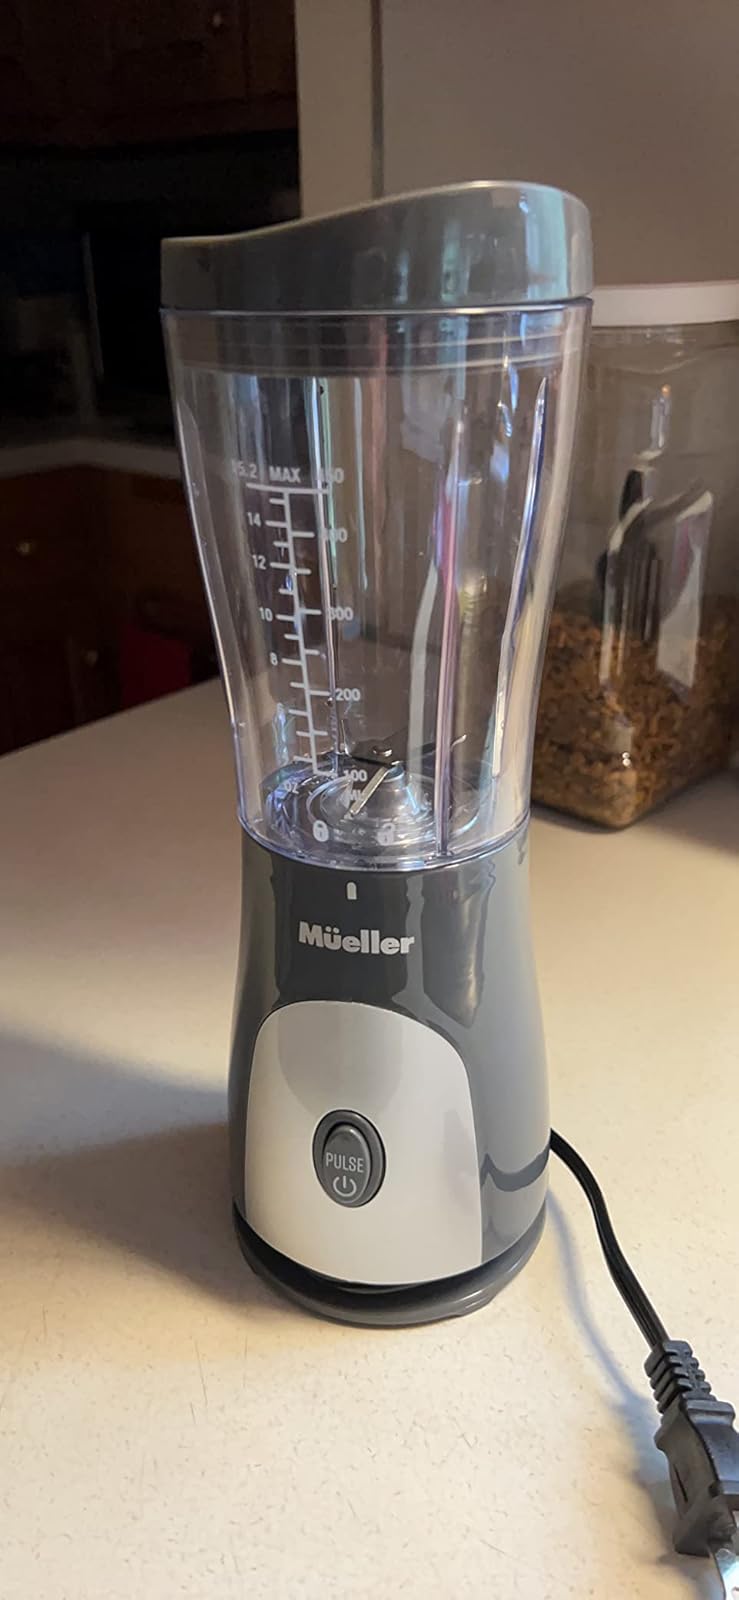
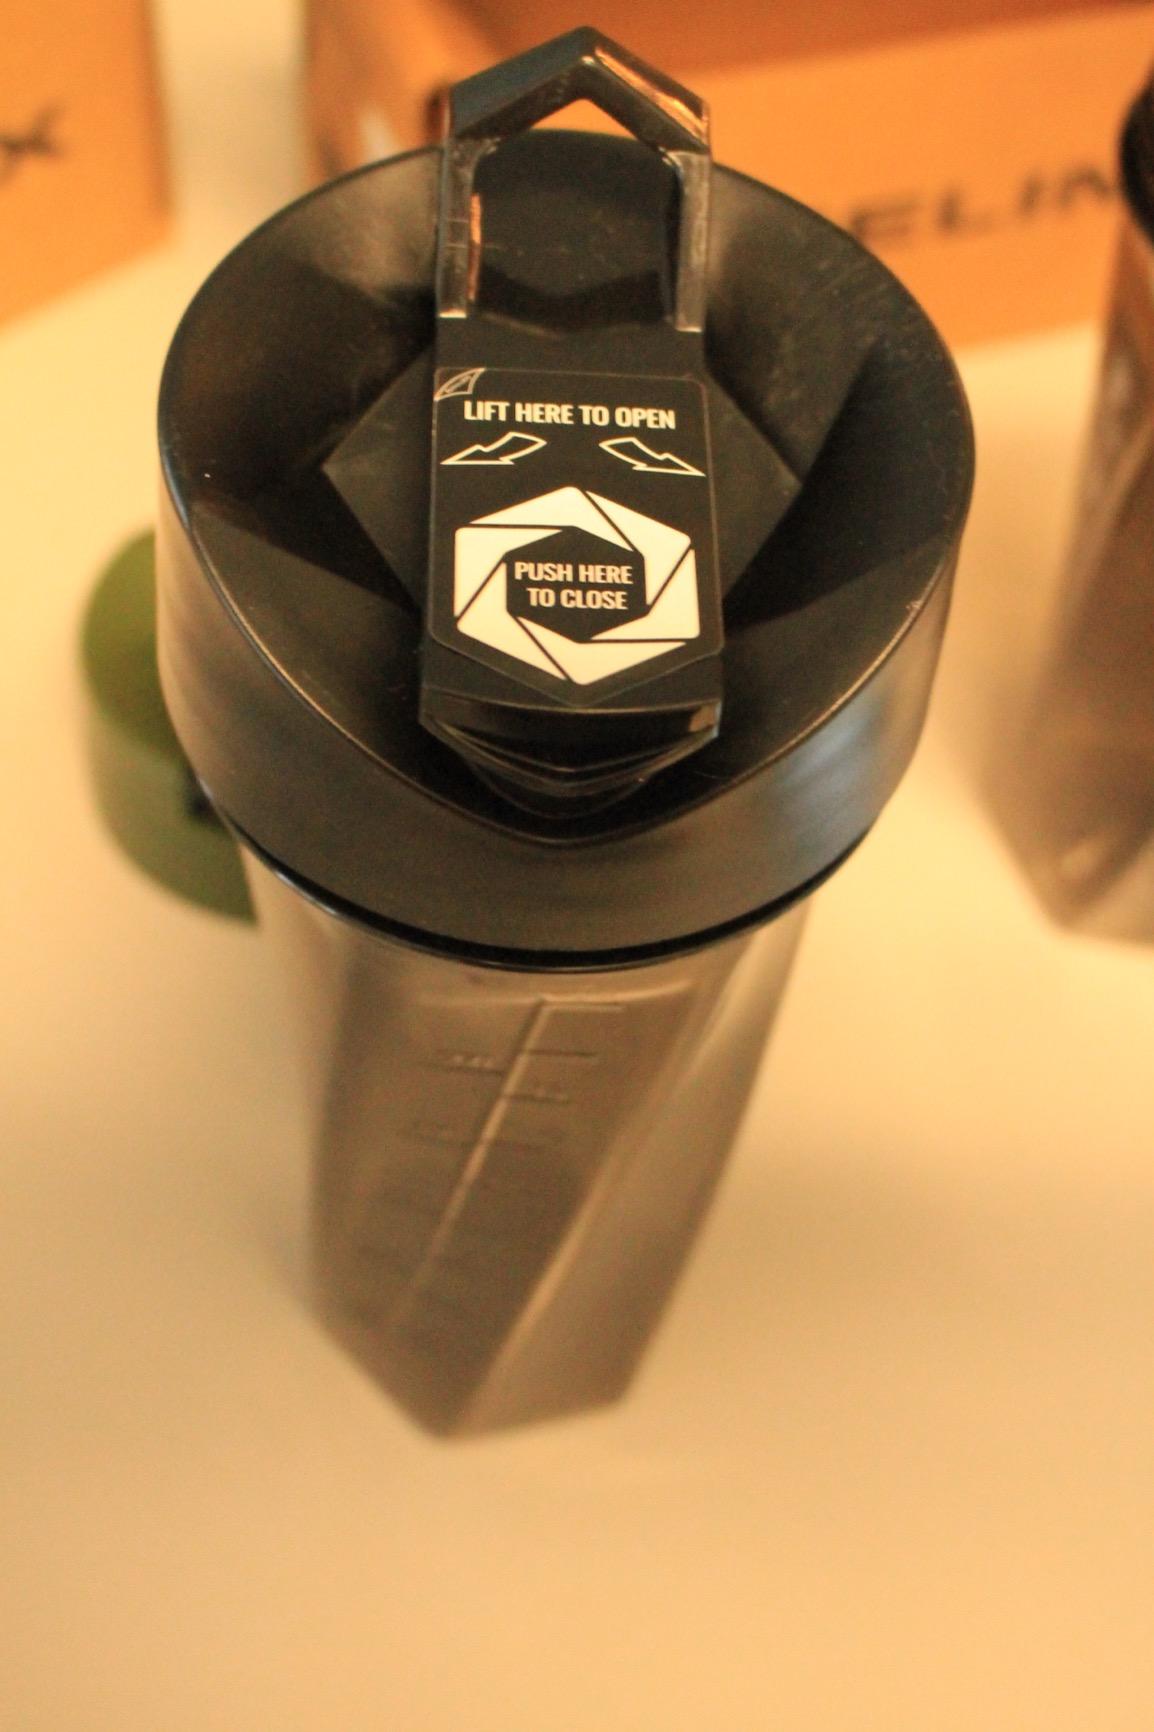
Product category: items_blender
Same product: no